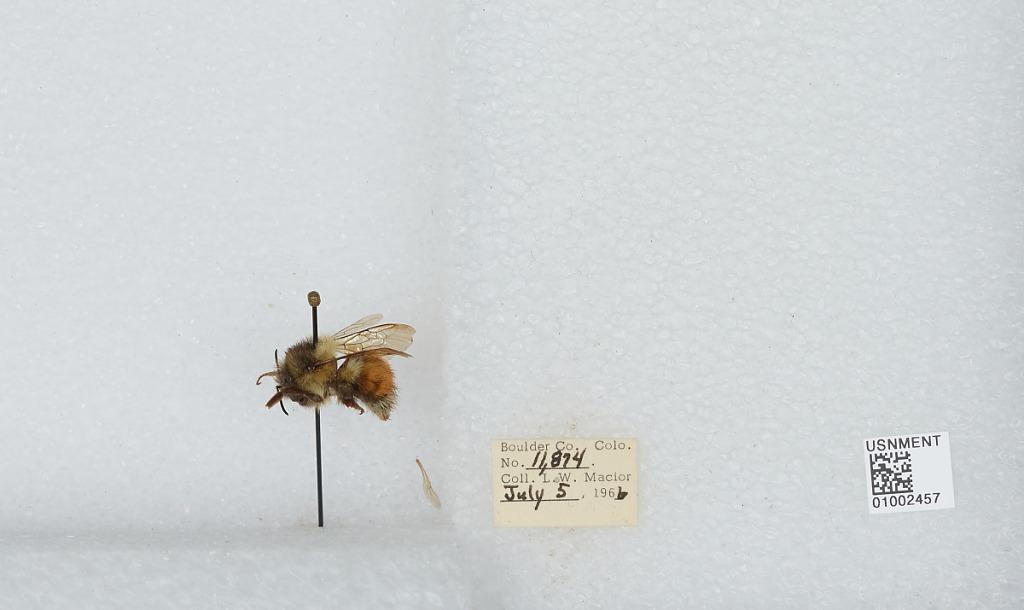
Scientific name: Bombus (Pyrobombus) melanopygus Nylander
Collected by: L. Macior
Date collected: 1966-7-5
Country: United States
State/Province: Colorado
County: Boulder
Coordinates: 40.015, -105.27